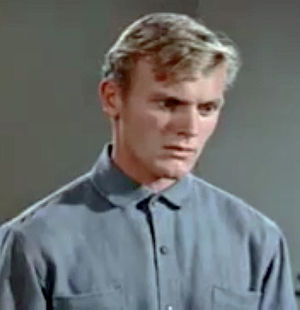
Tab Hunter
Tab Hunter var en amerikansk filmskuespiller.